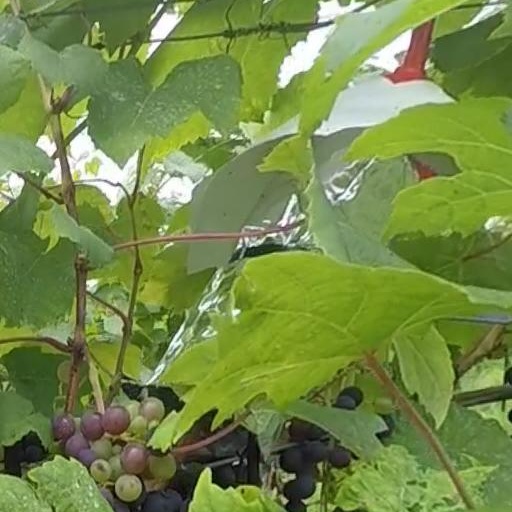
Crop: grape